Malloy Hoverbike

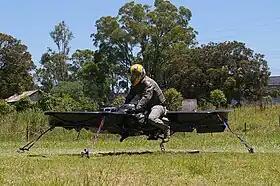
An early tethered flight test

With the production of the Malloy Hoverbike, Chris Malloy set up his aeronautical firm Malloy Aeronautics, based at White Waltham airfield, South-West of London, United Kingdom. The company was responsible for the commercial development and production of the hoverbike. The hoverbike participated in the 2015 Paris Airshow.